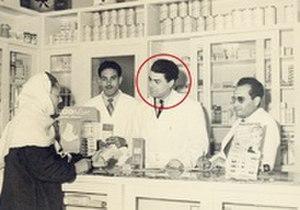
C'est une photo de Radhi Jazi, pharmacien tunisien, en 1955 dans son officine, première officine entièrement tunisienne
Radhi Jazi, né le 28 septembre 1927 à Nabeul et mort le 27 juillet 2020, est le fondateur de la première pharmacie d'officine entièrement tunisienne et l'un des plus célèbres pharmaciens d'officine de son pays.